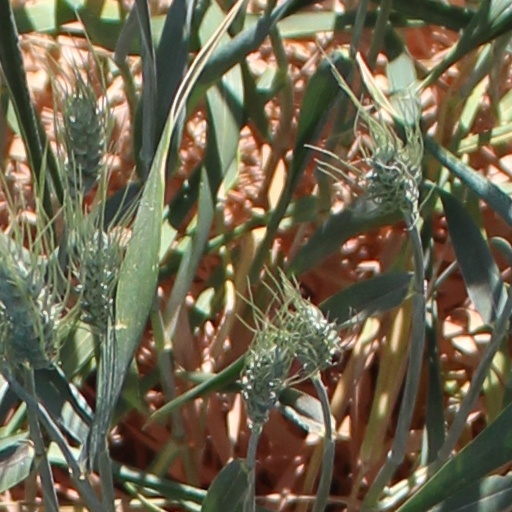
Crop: wheat